Answer in natural language. Consider the 3D positions of the objects in the scene and not just the 2D positions in the image. Is the centerpoint of  colorful landscape painting (marked A) at a higher height than dark cave wall decor photo (marked B)? Choose between the following options: yes or no
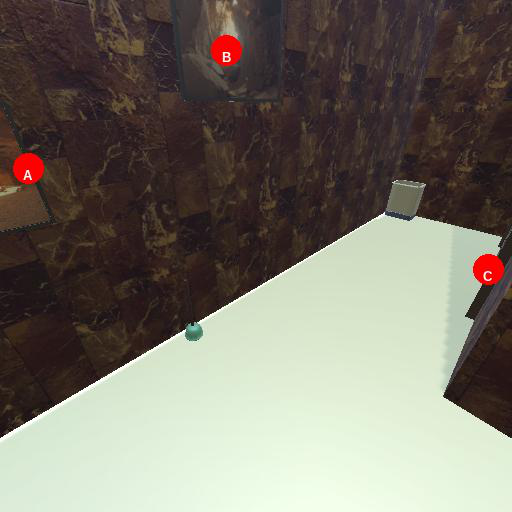
<answer>no</answer>